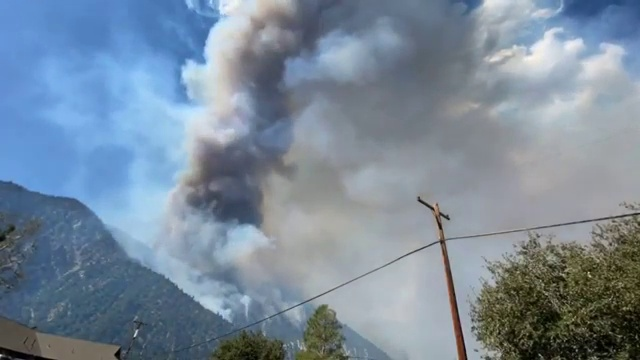
Fire: no
Smoke: yes